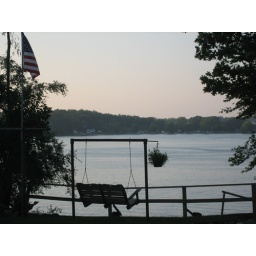
the lake near gary's house in rapid city, michigan